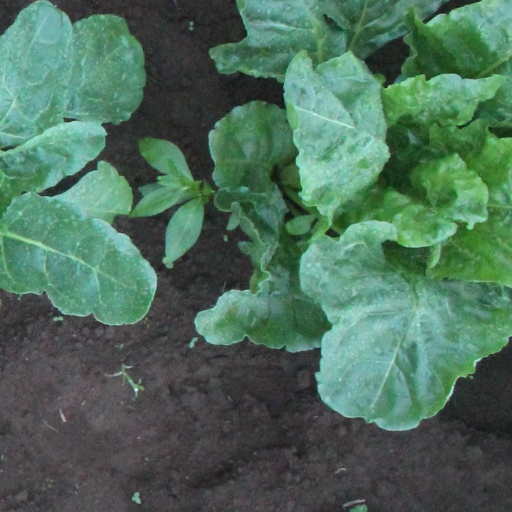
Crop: sugar beet